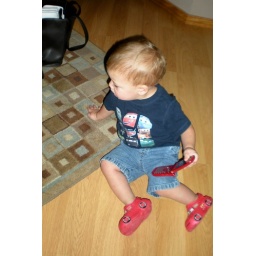
He was hanging out at the house before we loaded the boys up in the van.